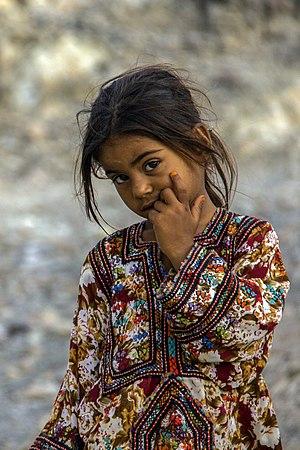
Un enfant est, pour la biologie, un jeune être humain (mâle ou femelle), en cours de développement, physique et psychique. Italiano: Un bambino o bimbo è l'essere umano nell'intervallo di tempo compreso tra la nascita e la pubertà. A seconda del contesto, anche linguistico, il termine può indicare genericamente una persona che non ha ancora raggiunto la pubertà, oppure che non ha ancora raggiunto 11 anni (età nella quale, in coincidenza con l'uscita dalla scuola elementare, si comincia a parlare di ""ragazzino/a""). Da un punto di vista linguistico, quando un bambino è appena nato lo si indica con neonato